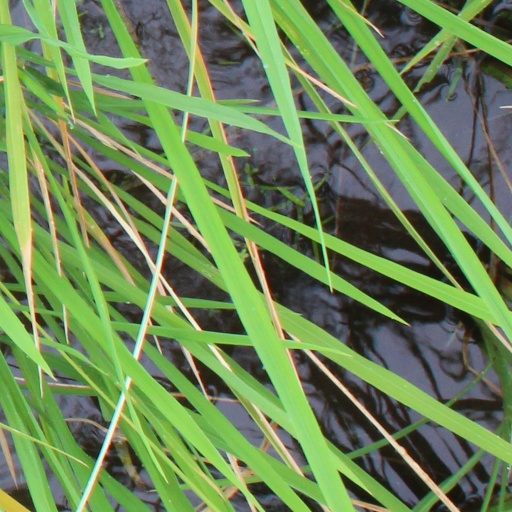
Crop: rice